Montclar Castle

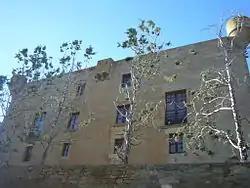
Montclar Castle

Montclar Castle is a fortress of the town of Montclar d'Urgell, in Catalonia, declared historic artistic monument of national interest at 1979. It is strategically located at one of the highest points of the Montclar mountain range. It is built on the remains of an ancient Roman tower and was renovated in the 17th century with an architecture of the Catalan Renaissance.